The Mechanic (1972 film)

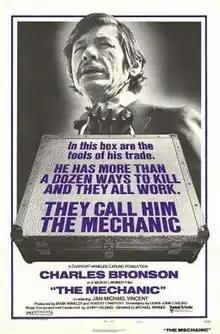
Theatrical release poster

The Mechanic is a 1972 American action thriller film directed by Michael Winner and written by Lewis John Carlino. It stars Charles Bronson, in his second collaboration with Winner, and Jan-Michael Vincent in the leading roles. The supporting cast features Keenan Wynn, Jill Ireland and Frank de Kova.